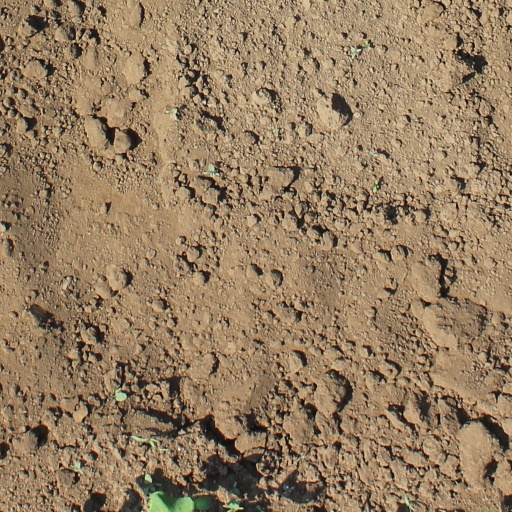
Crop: soybean